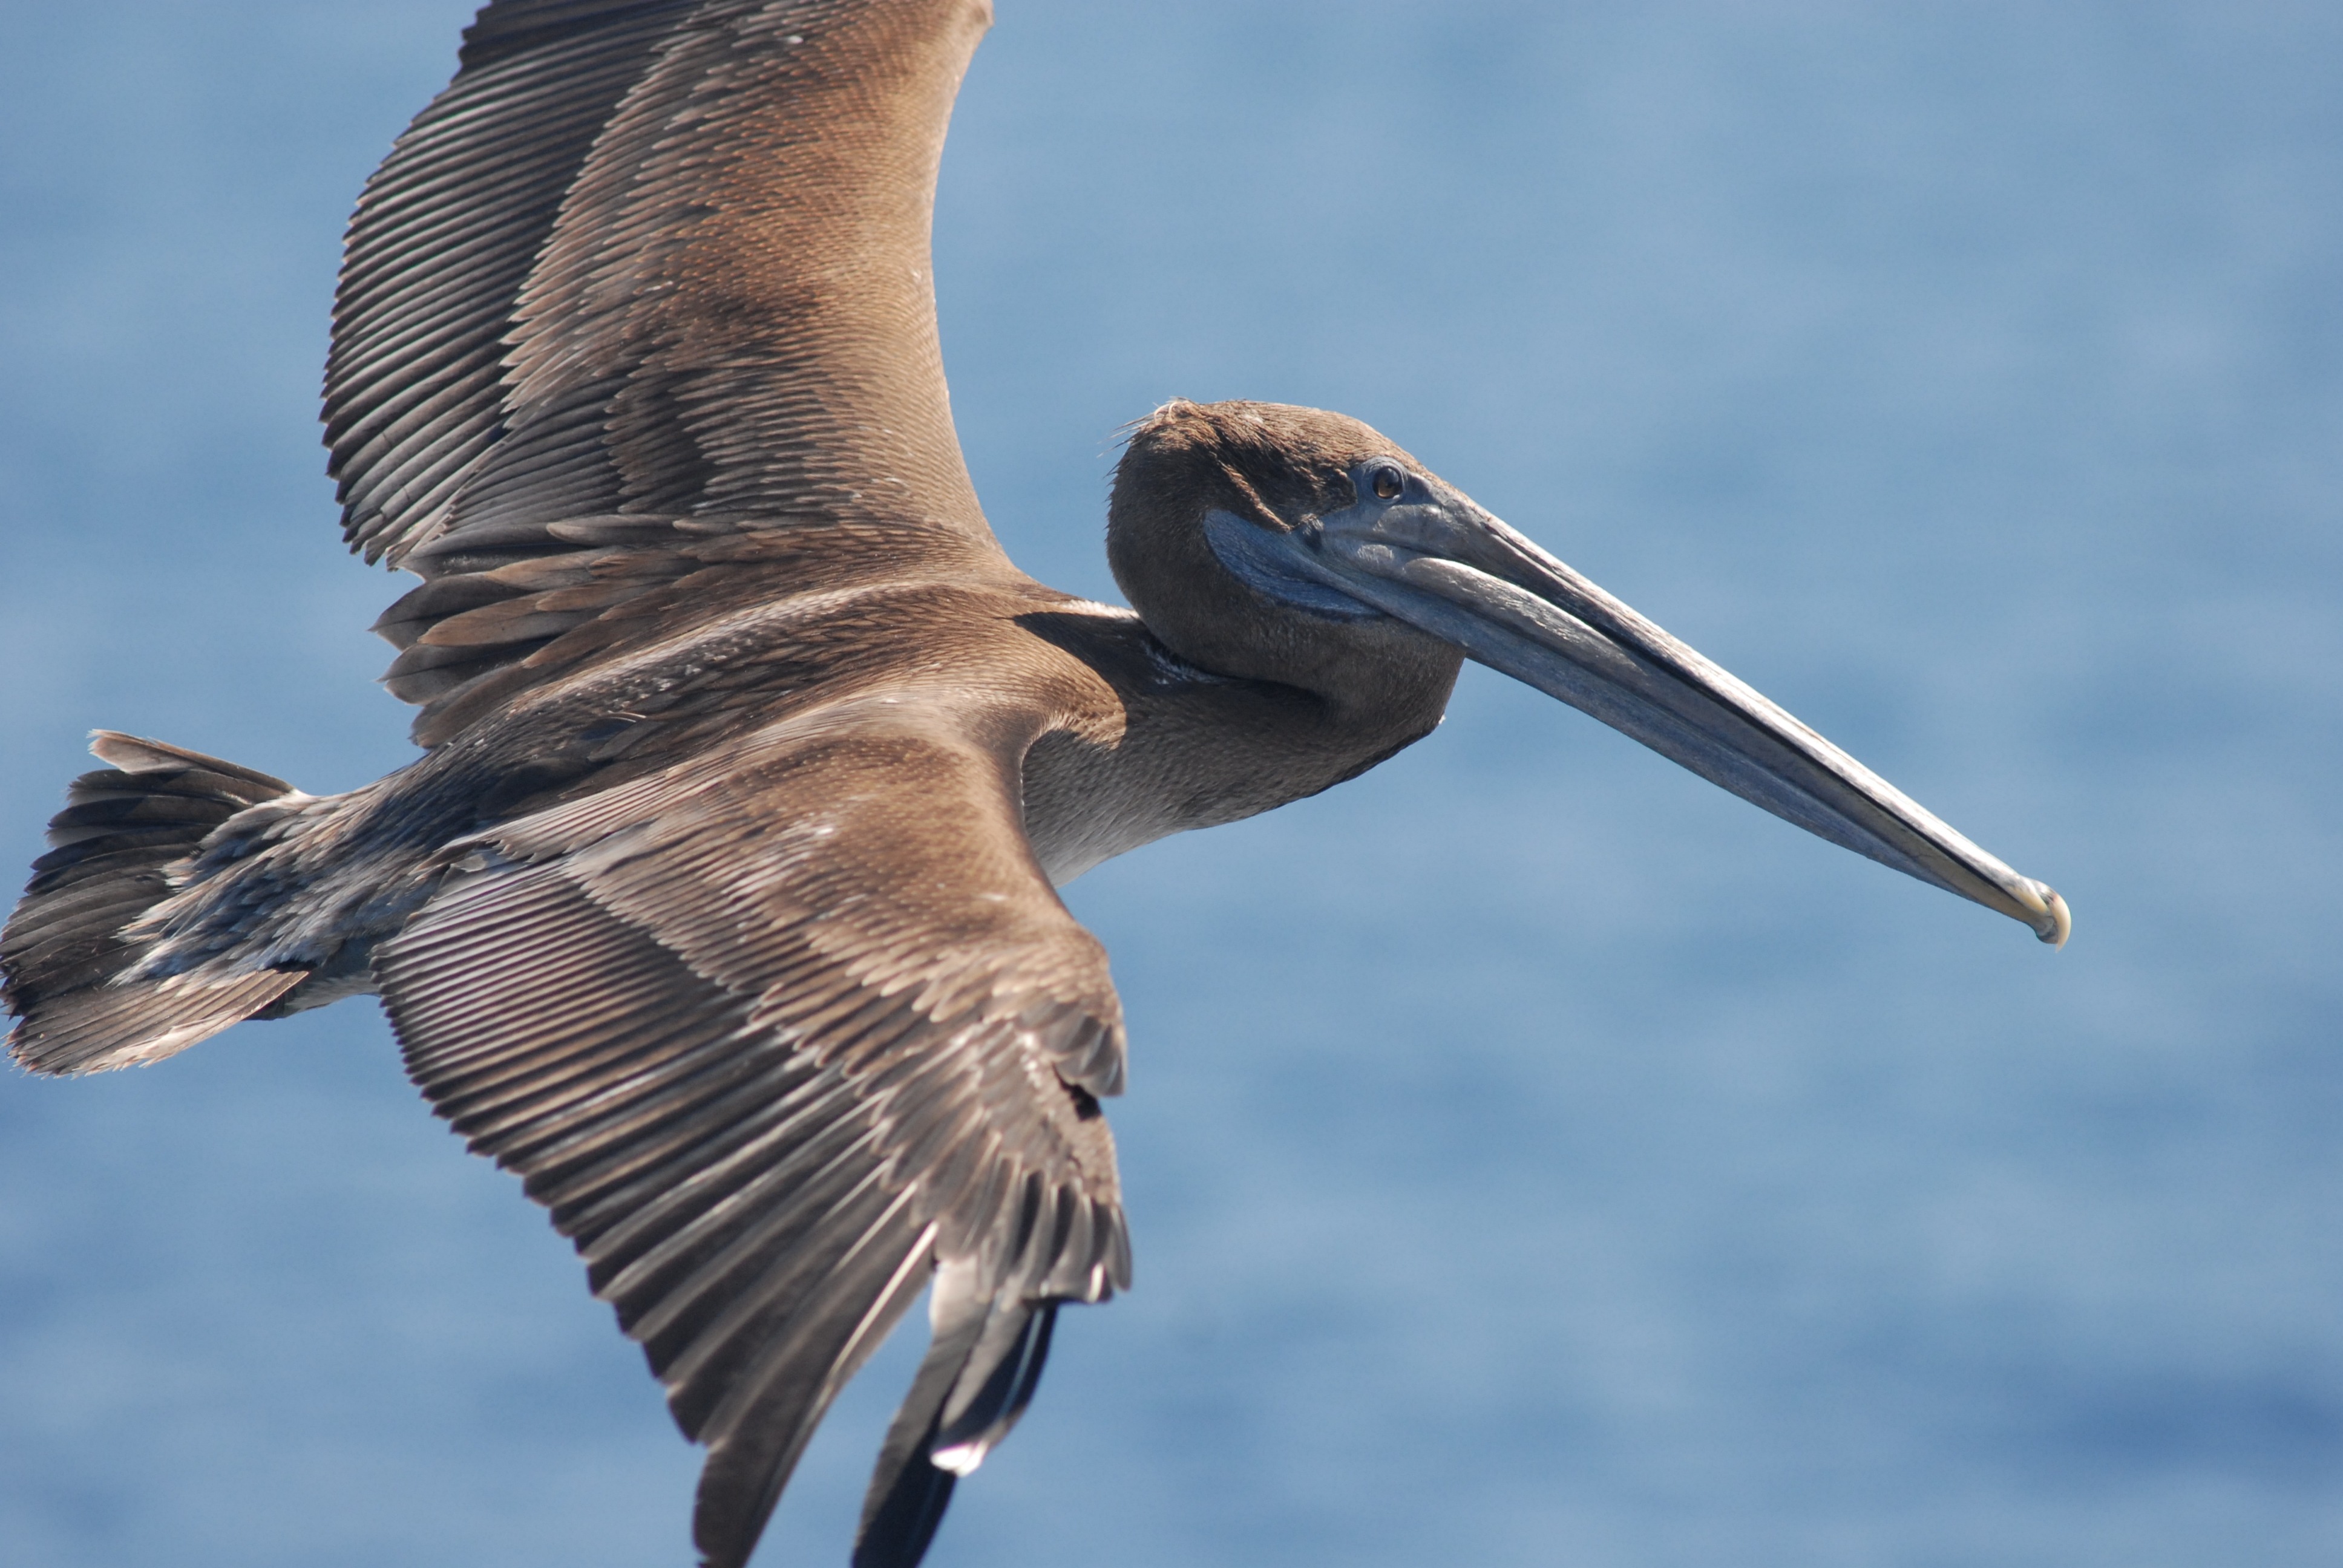
sea, water, nature, ocean, bird, wing, pelican, seabird, flying, wildlife, beak, flight, fauna, stork, outside, wings, vertebrate, beautiful, heron, pelecaniformes, brown pelican, ciconiiformes